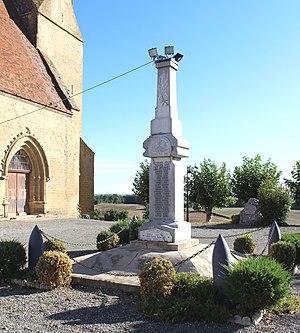
Monument aux morts d'Auriébat (Hautes-Pyrénées)
Auriébat est une commune française située dans le département des Hautes-Pyrénées, en région Occitanie.